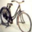
Label: bicycle